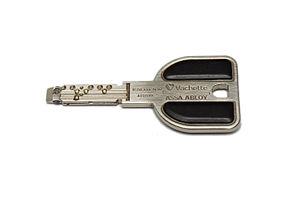
Clé haute sécurité Vachette Radial NT
Vachette était une entreprise française.
En serrurerie, une clé est un petit instrument qui permet d'actionner une serrure.